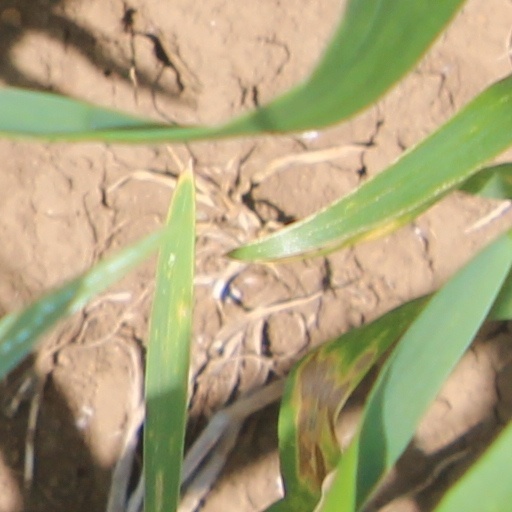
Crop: wheat